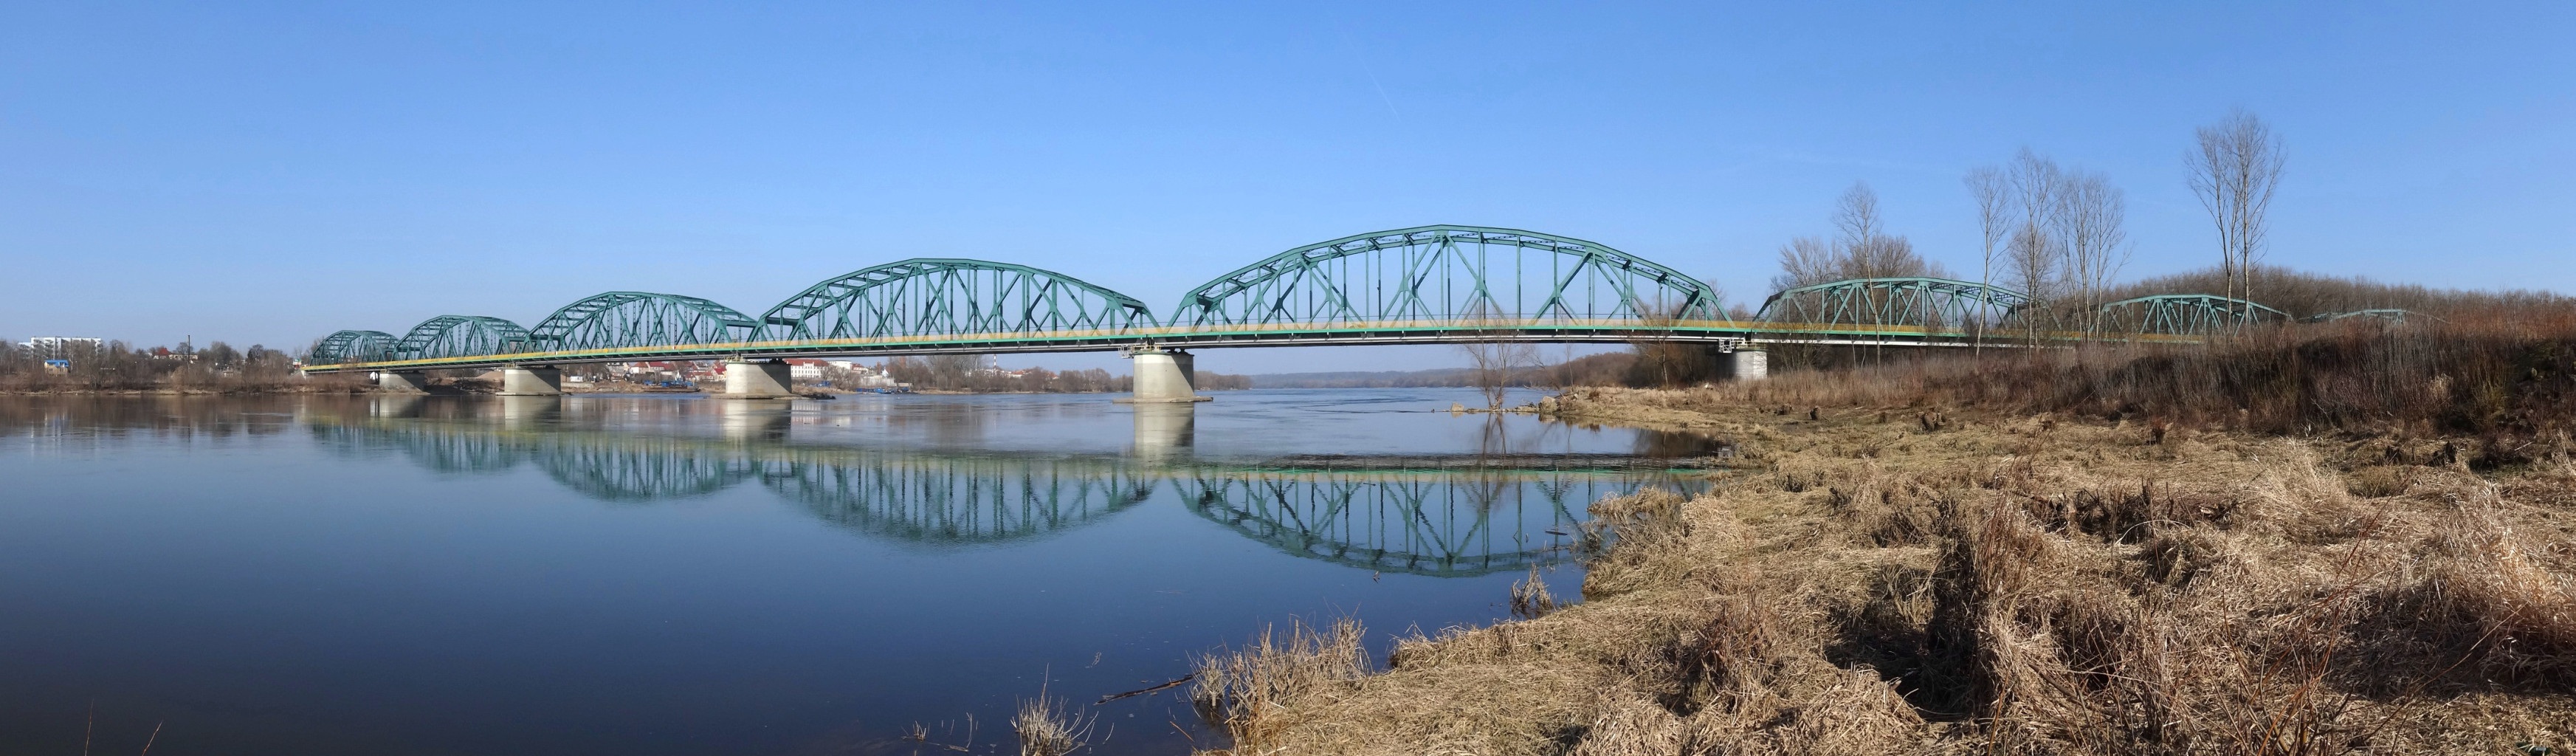
water, bridge, crossing, lake, river, reflection, reservoir, waterway, infrastructure, poland, arch bridge, bydgoszczy, nonbuilding structure, fordonski bridge